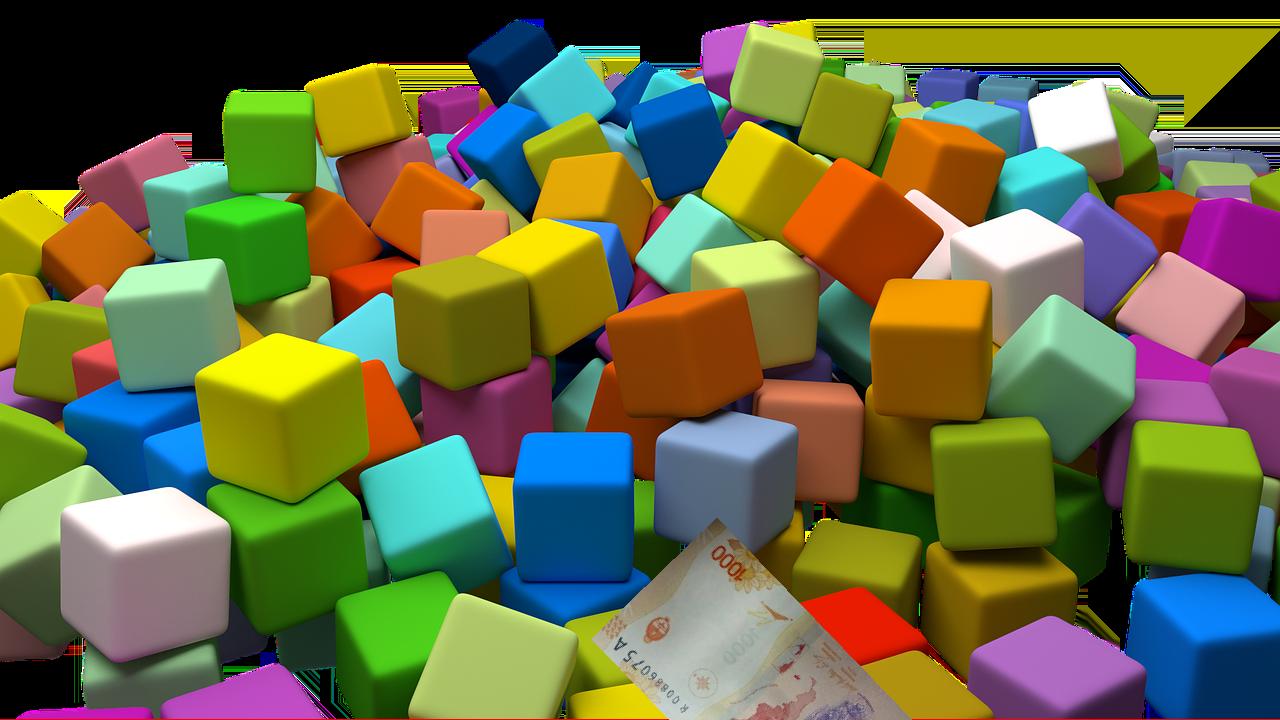
Denominación: 1000